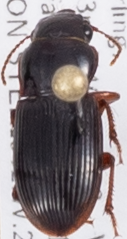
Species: Cratacanthus dubius
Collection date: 2018-05-17
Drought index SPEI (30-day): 0.814
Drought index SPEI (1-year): -0.674
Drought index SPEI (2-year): -0.184